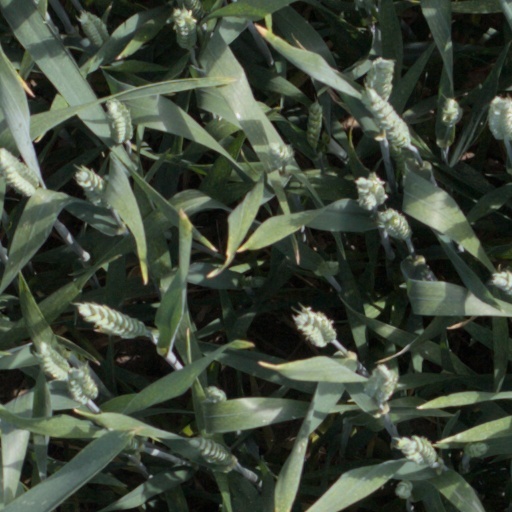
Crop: wheat